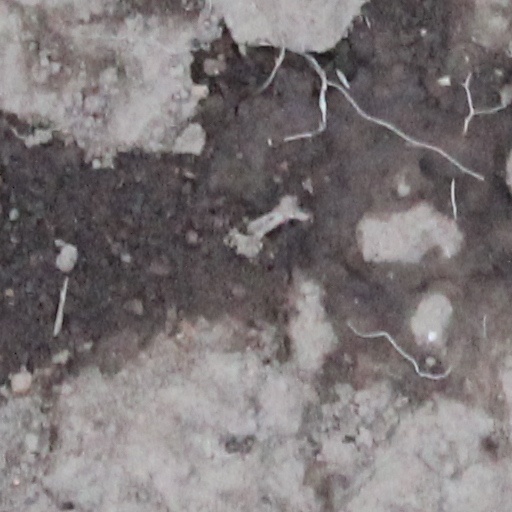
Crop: wheat